Amar Depois de Amar

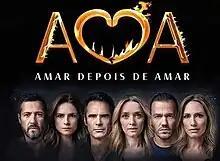

Amar Depois de Amar (English: "Love after Loving") is a Portuguese telenovela broadcast and produced by TVI. It is written by and adapted from the Argentine telenovela Amar después de amar. The telenovela premiered on June 17, 2019 and ended on September 13, 2019.